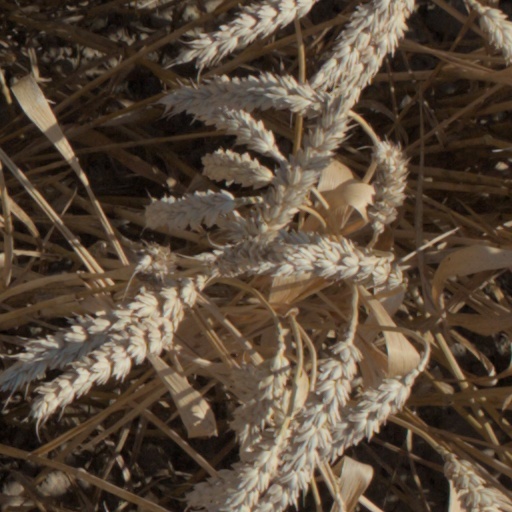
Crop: wheat